Luther Burleson

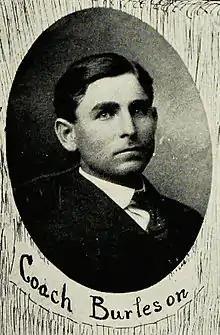
Burleson pictured in "The Round-Up 1908", Baylor yearbook

Luther Franklin Burleson (November 16, 1880 – November 17, 1924) was an American football, basketball, and baseball coach. He served as the seventh head football coach at Baylor University, coaching one season in 1907 and compiling a record of 4–3–1. Burleson was also the first head basketball coach at Baylor, coaching two seasons from 1906 to 1908 and tallying a mark of 10–9. In addition, he was the head baseball coach at Baylor for three seasons, coaching from 1906 to 1908 and amassing a record of 25–34.